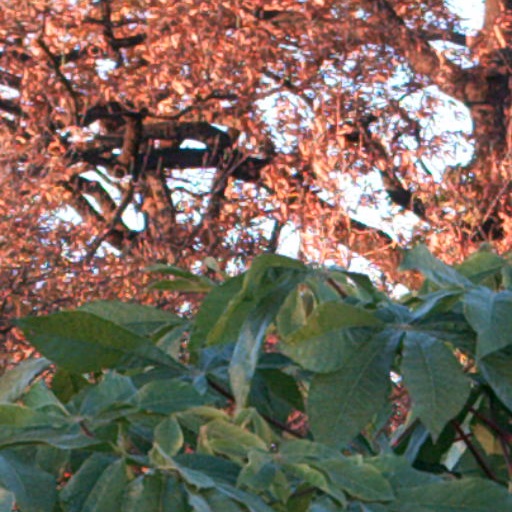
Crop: cassava